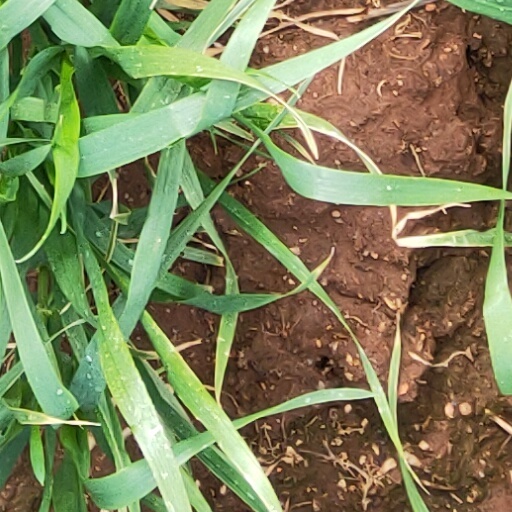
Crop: wheat